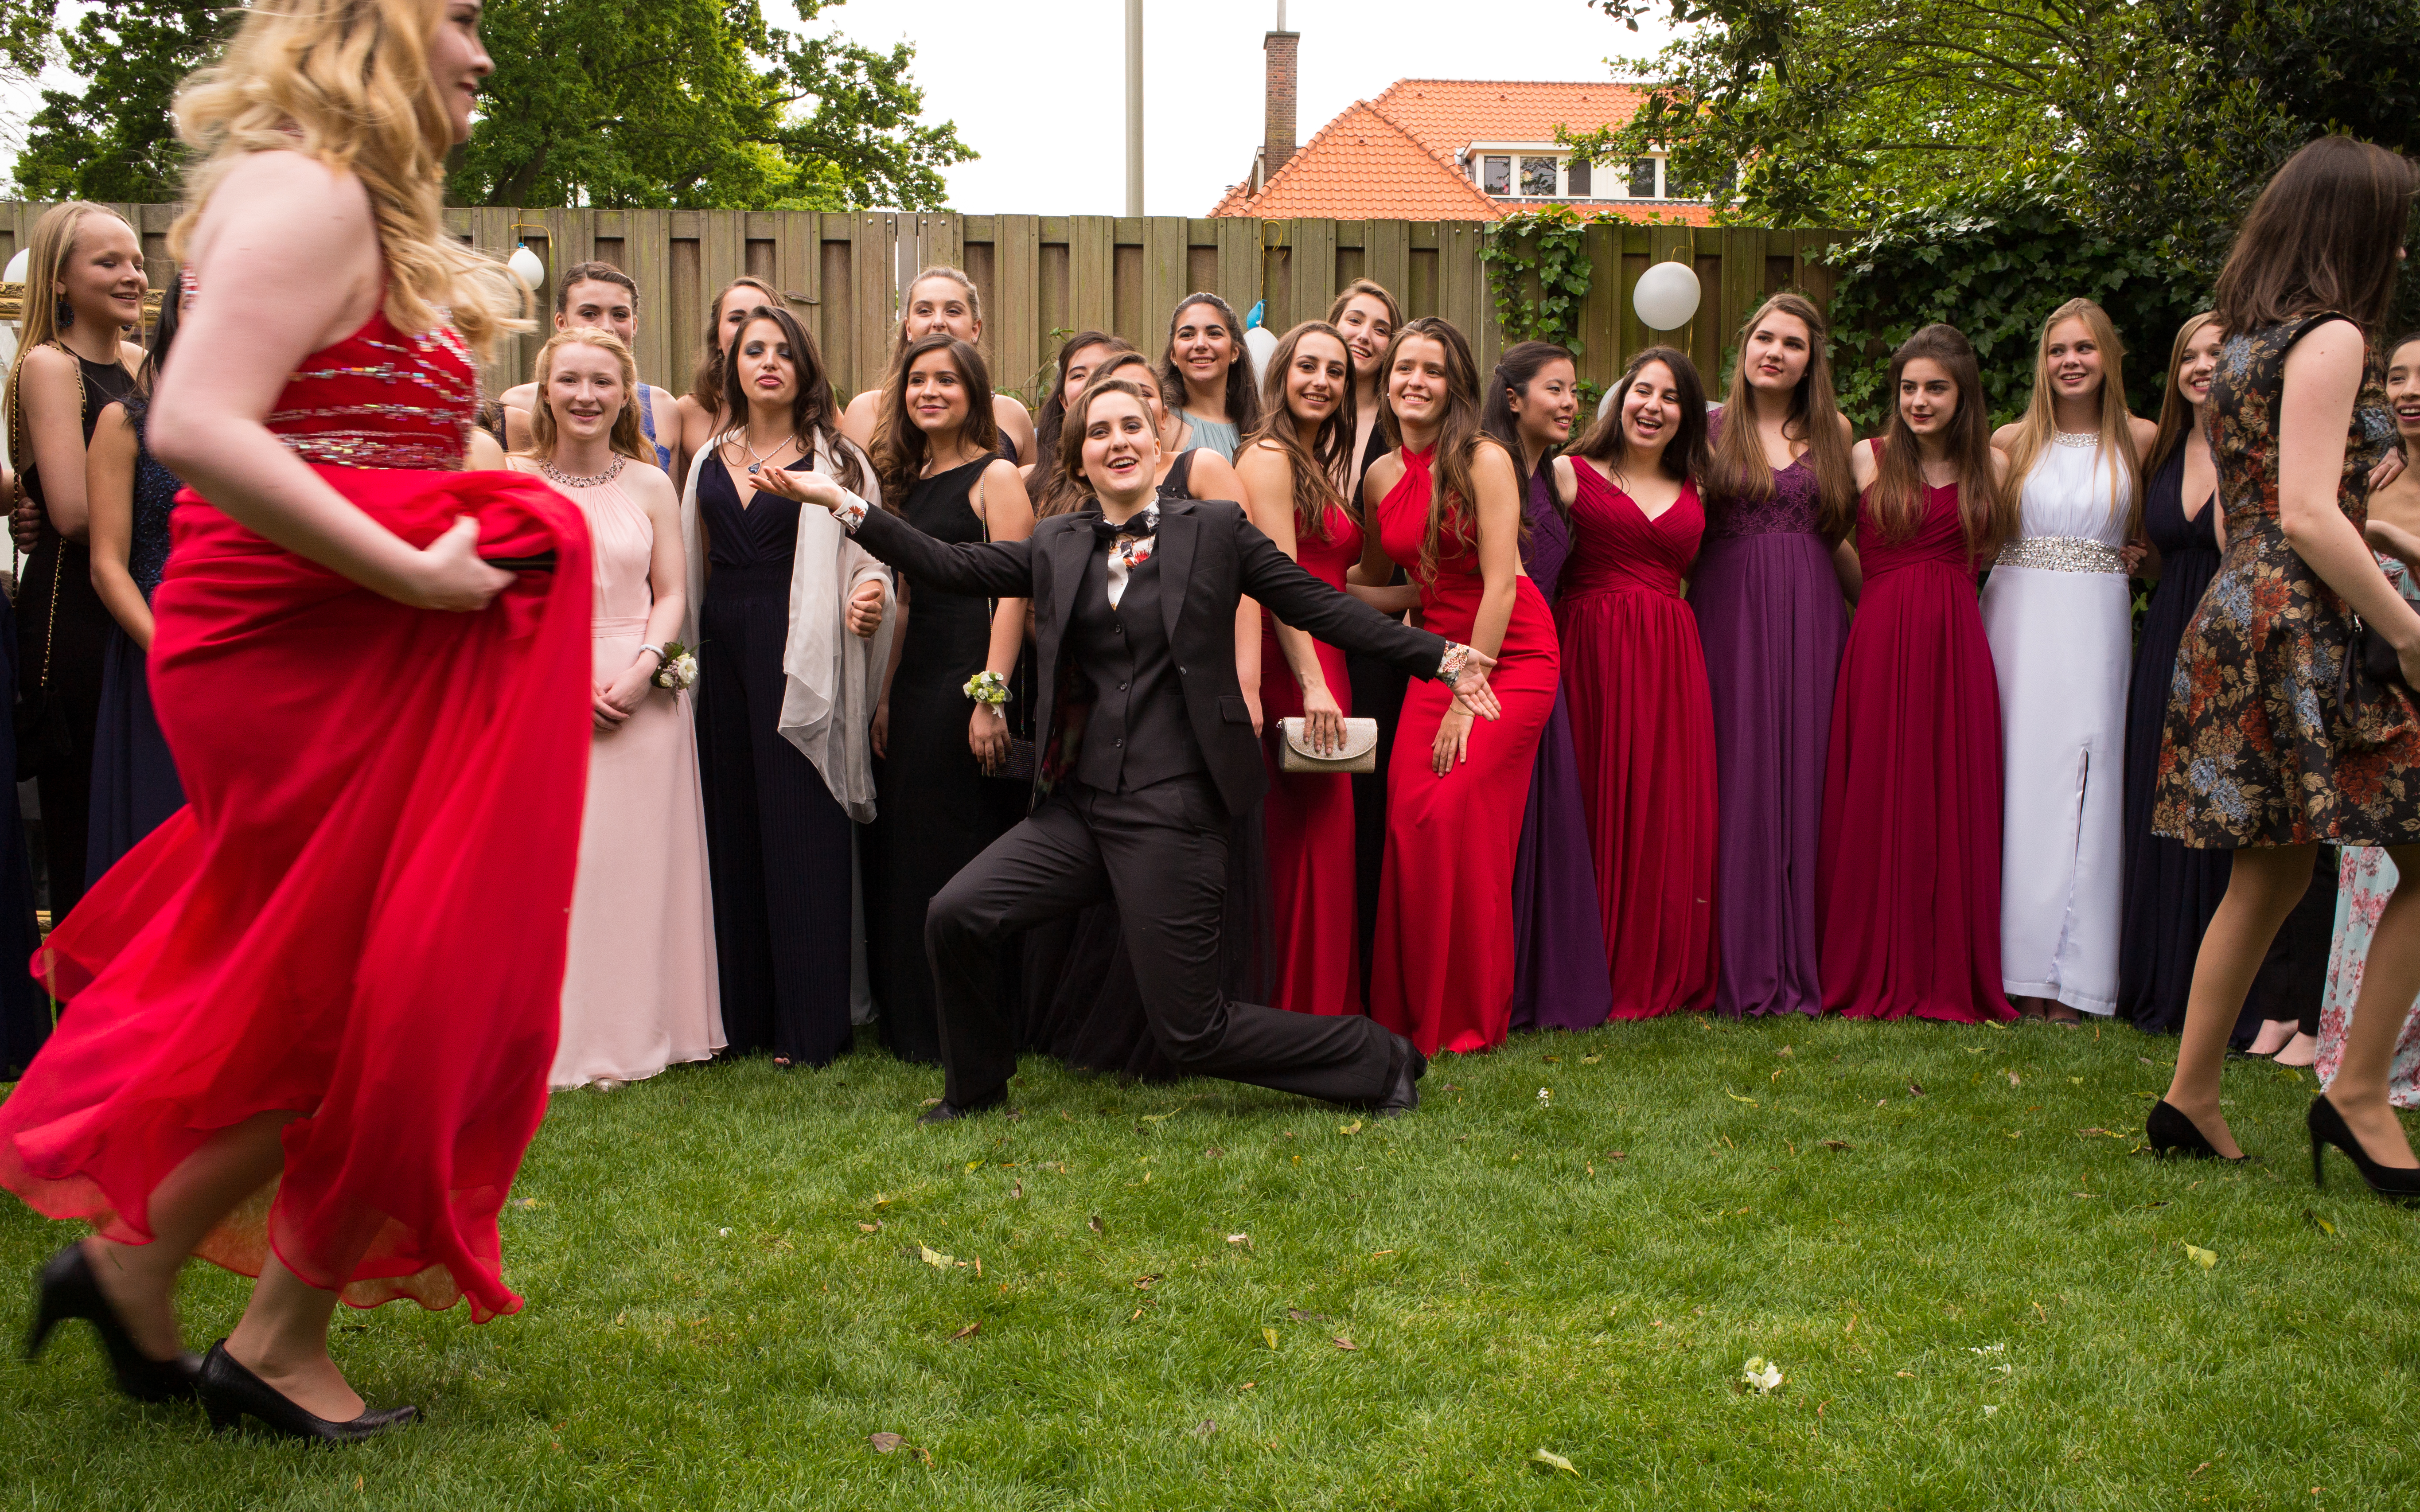
girl, boy, europe, portrait, high, garden, bride, tuxedo, ceremony, bowtie, holland, hague, netherlands, m, dress, students, party, ball, school, 28, junior, leica, 240, summicron, prom, gown, bridesmaid, quinceanera